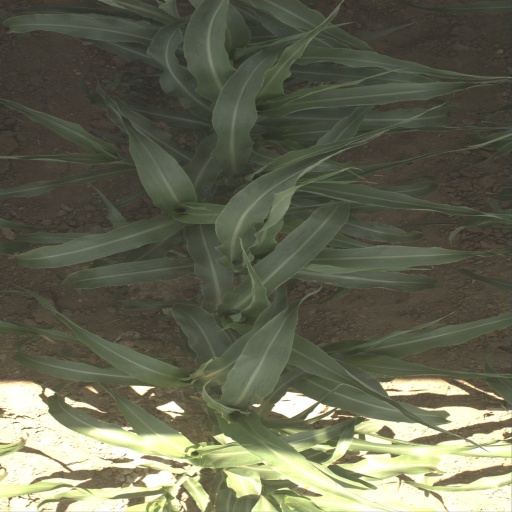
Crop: sorghum